Chien-Shiung Wu

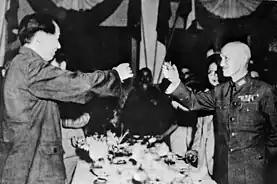
Mao Zedong and Chiang Kai-shek would fight for the fate of the country immediately after the united Chinese forces won the Second World War.

After the second world war, communication with China was restored, and Wu received a letter from her family, but plans to visit China were disrupted by the civil war. Due to the civil war and communist takeover led by Mao Zedong, Wu would not return to China until decades later to meet her surviving uncle and younger brother. Though Wu did not support Mao, she also did not particularly respect the now deposed president Chiang Kai-shek and his wife Soong Mei-ling. Wu found Soong to be class-conscious, while Chiang, now based on Taiwan, was too complacent with foreign affairs and willing to let Soong handle diplomatic issues for him. However she decided to lend a bit more support to the Republic of China or Taiwan, as her teacher Hu carried close ties with the old republic. Due to the war, many were displaced and younger students would leave for the United States, while scholars in America could not return home. She missed China deeply, and would often go with Luke to buy fabric to make her own qipao, which she always wore under her lab coat as a way to remember the country.